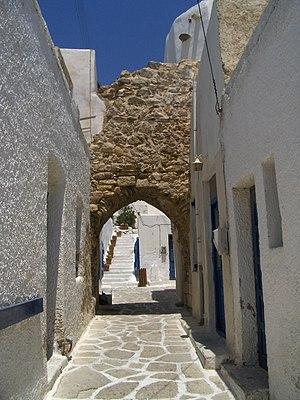
Antiparos est une petite île des Cyclades située à l'ouest de Paros dont elle est séparée par un chenal large de 500 mètres à 1 000 mètres.